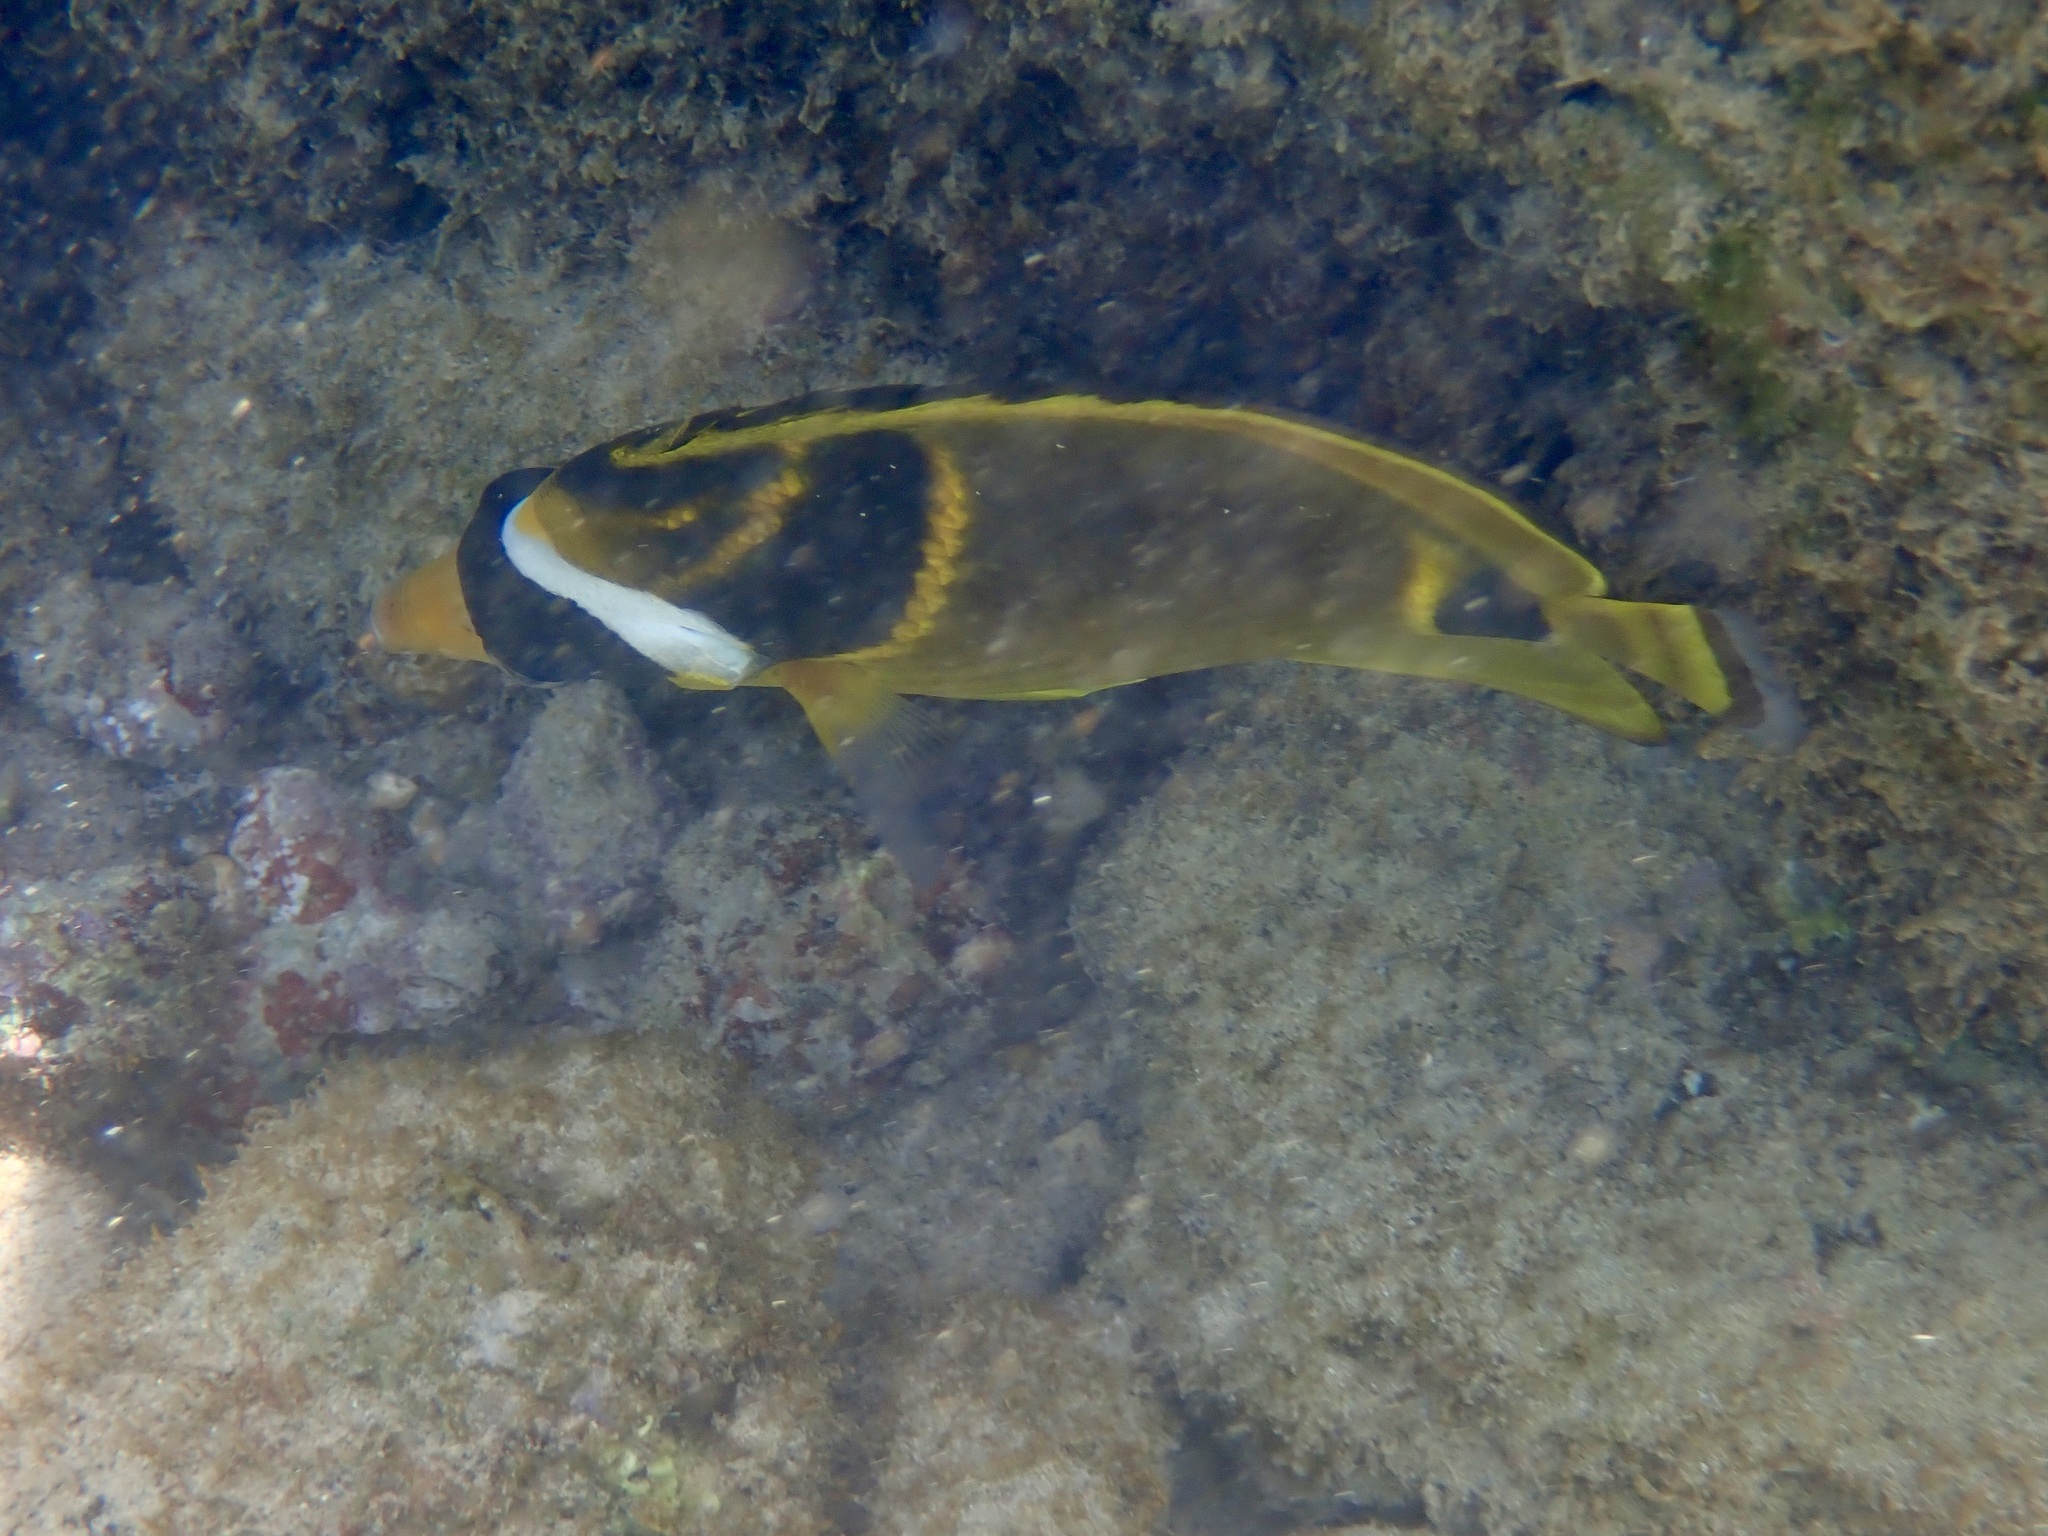
Chaetodon lunula (Raccoon Butterflyfish)